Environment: real
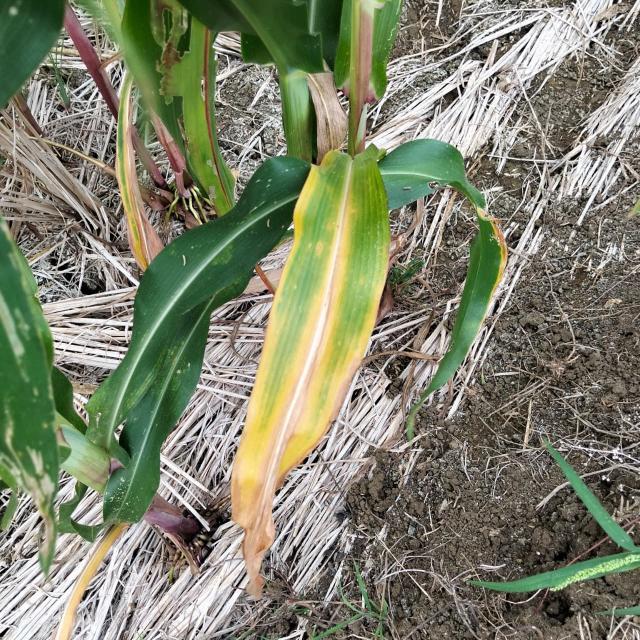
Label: nitrogen_deficiency